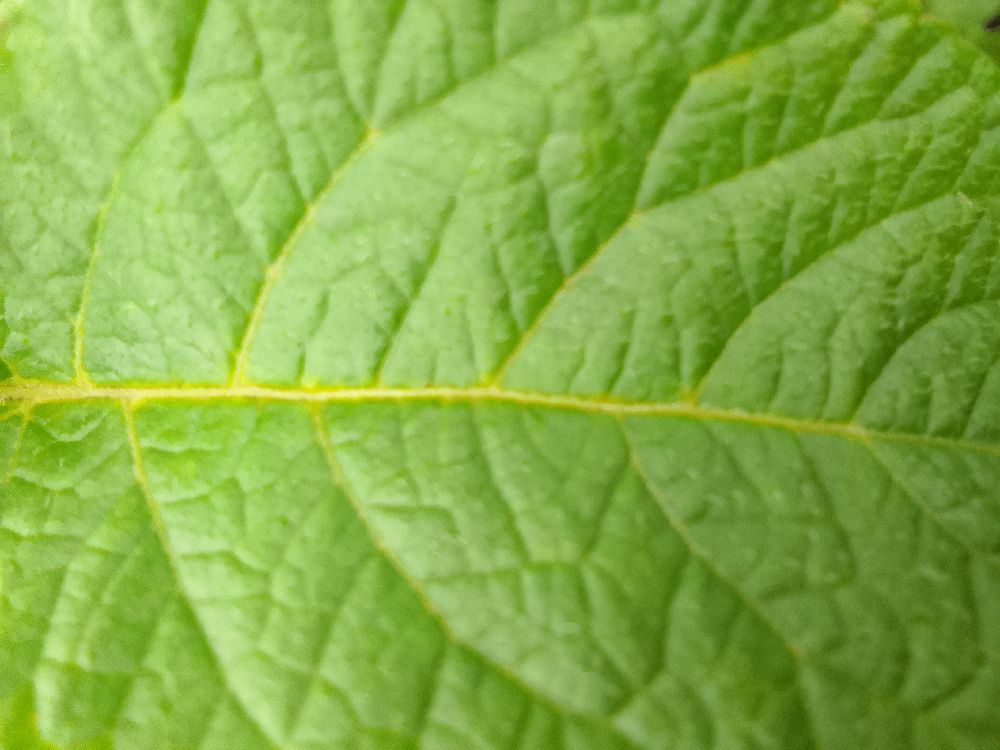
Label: Healthy